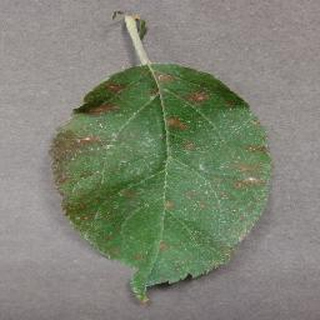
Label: apple_cedar_apple_rust